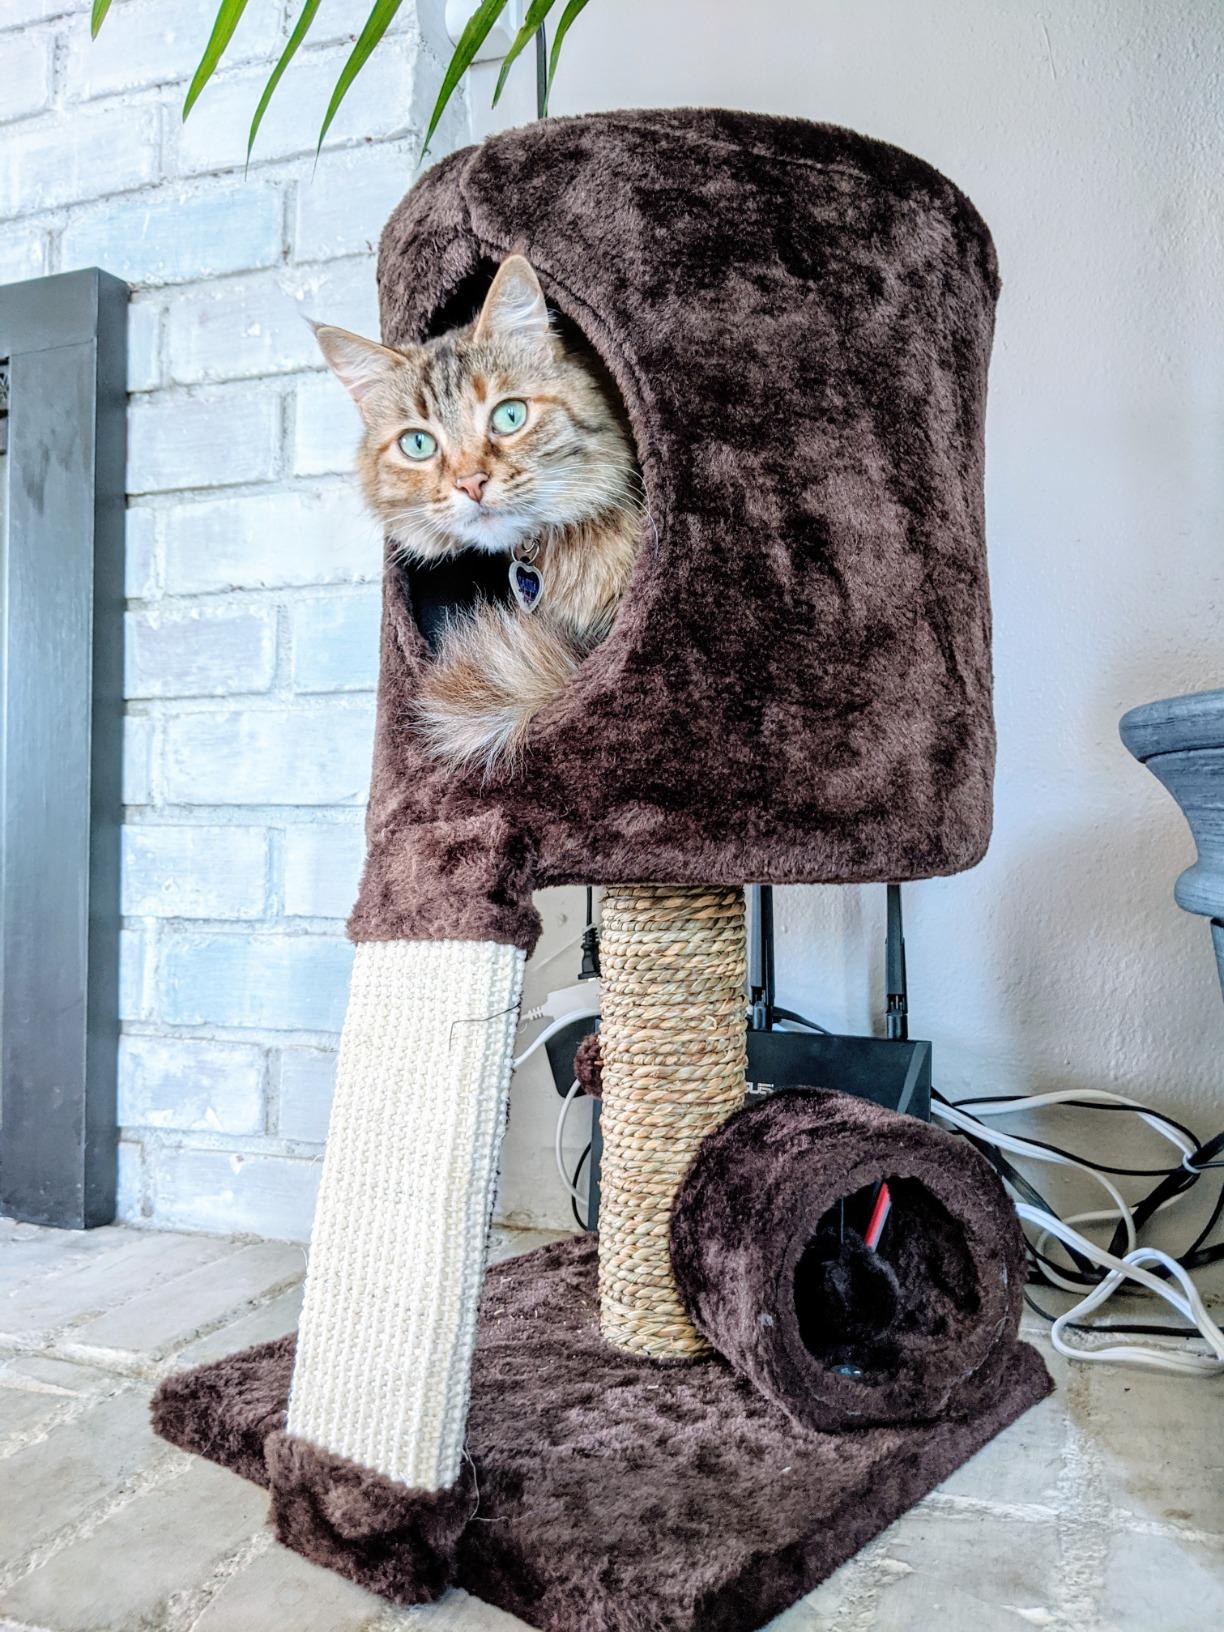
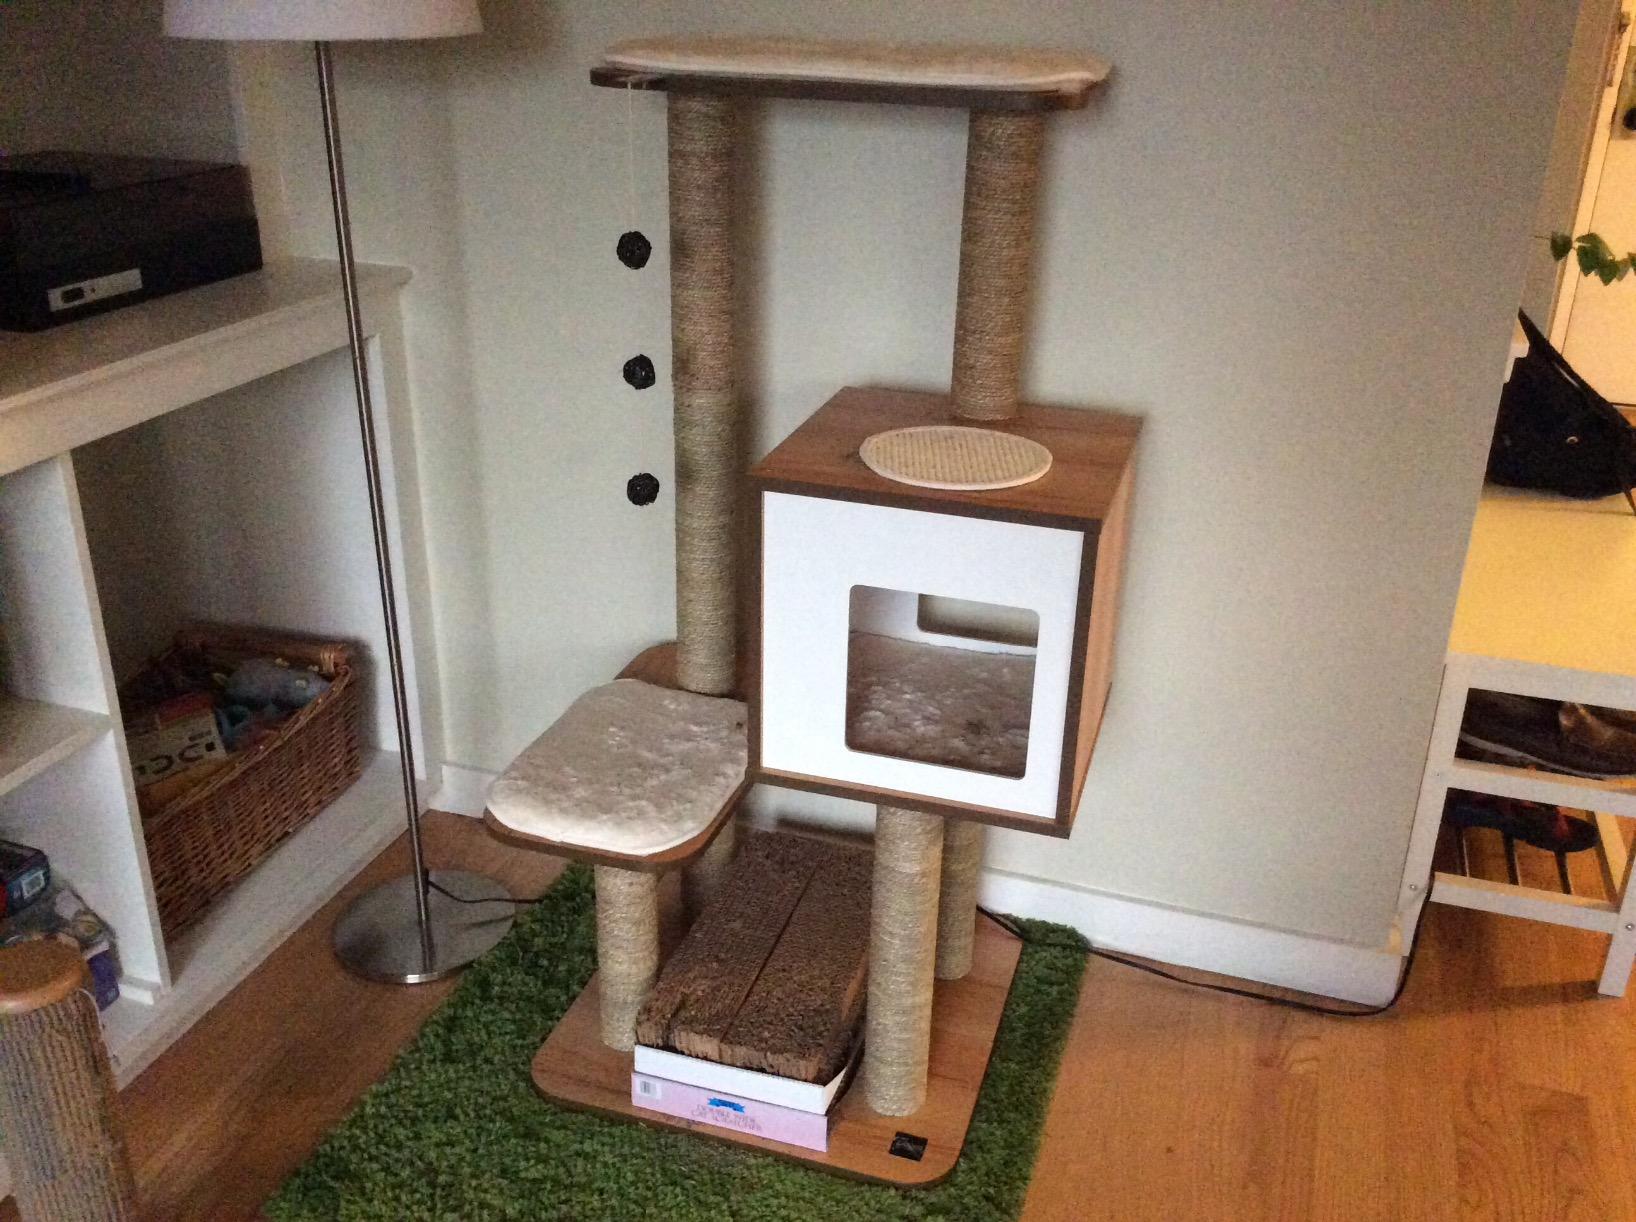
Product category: items_cat tree
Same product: no